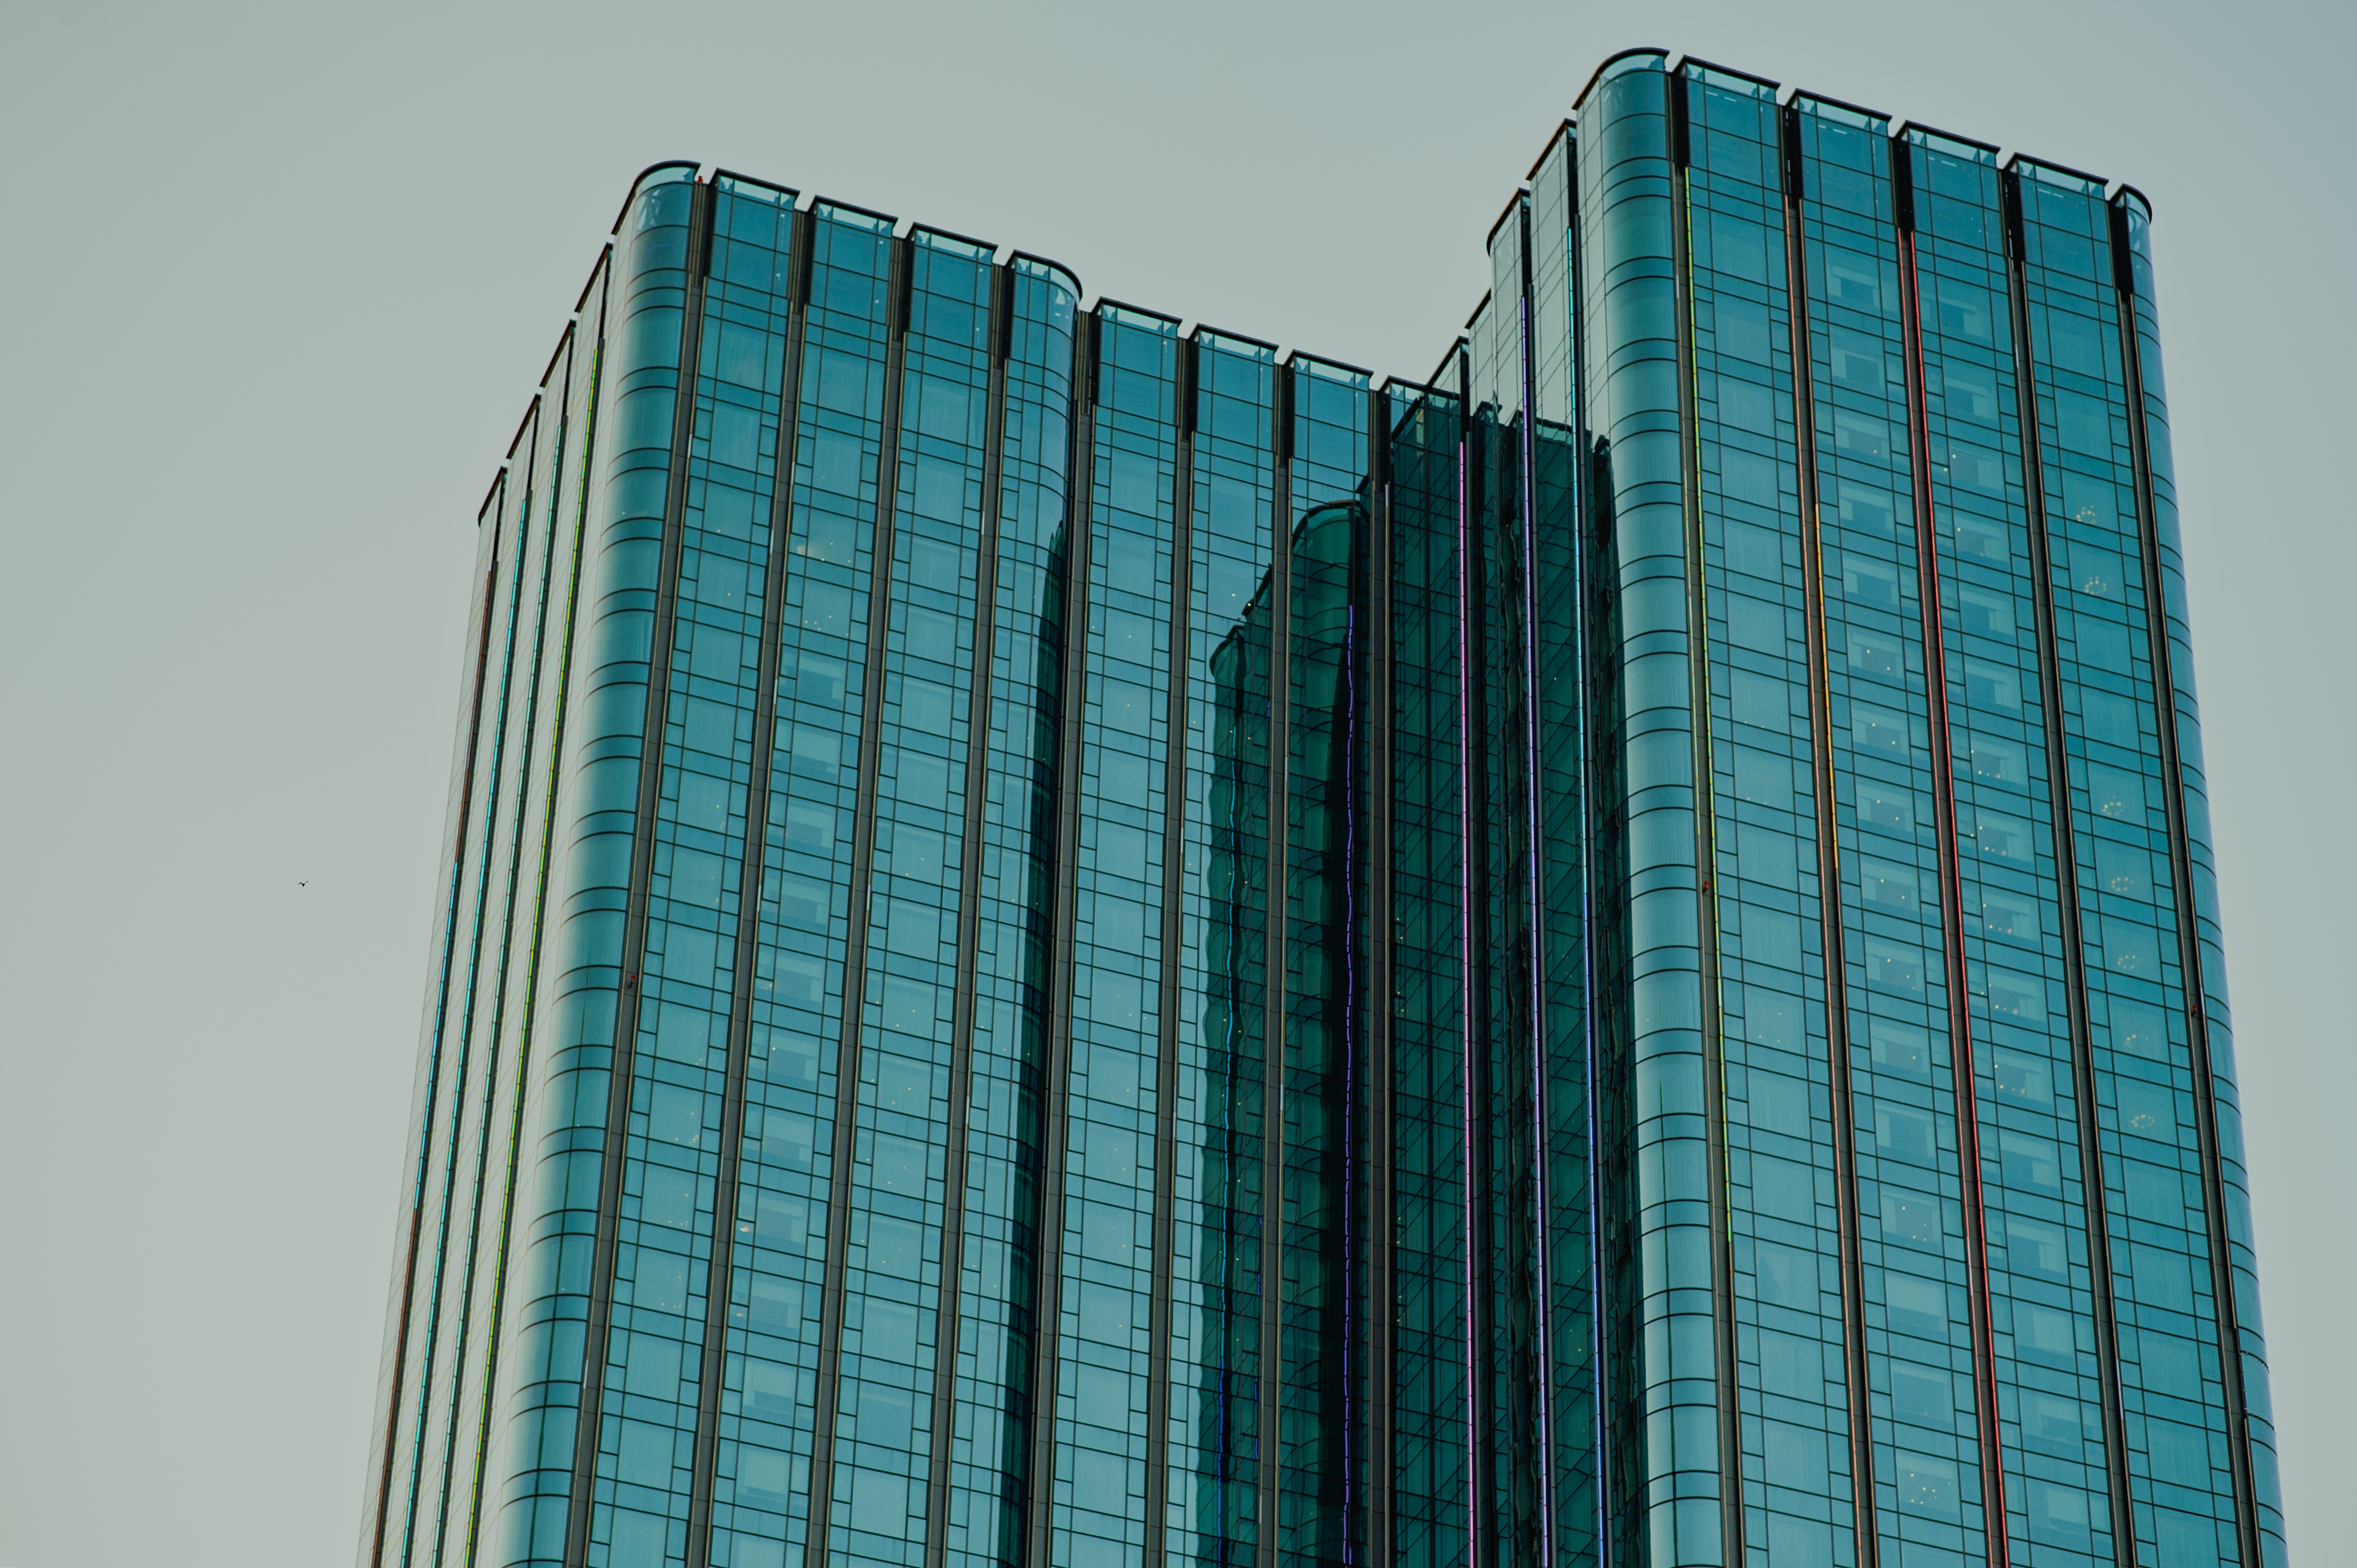
architecture, building, business, city, cityscape, construction, downtown, exterior, facade, glass items, modern, office, reflection, sky, skyline, skyscraper, tallest, tower, urban, windows, metropolitan area, tower block, metropolis, landmark, urban area, daytime, commercial building, corporate headquarters, condominium, headquarters, line, angle, symmetry